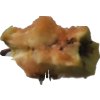
Label: apples